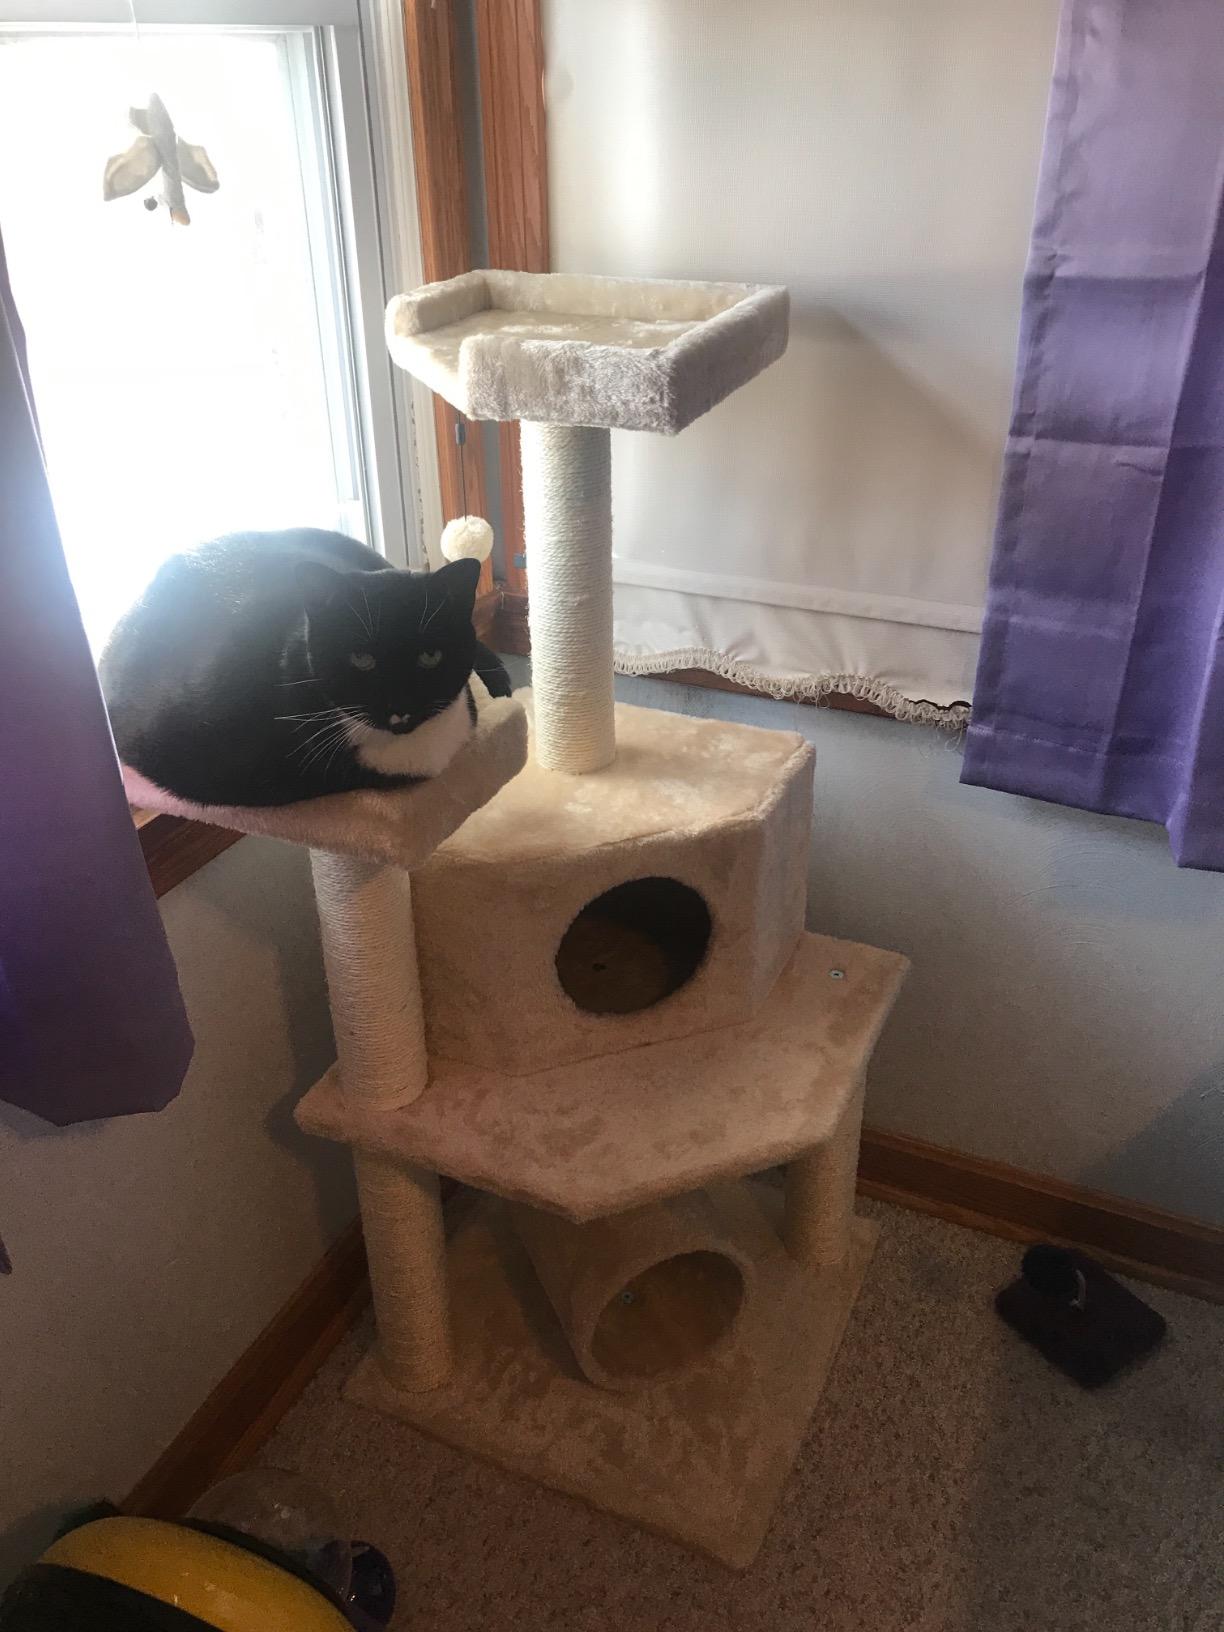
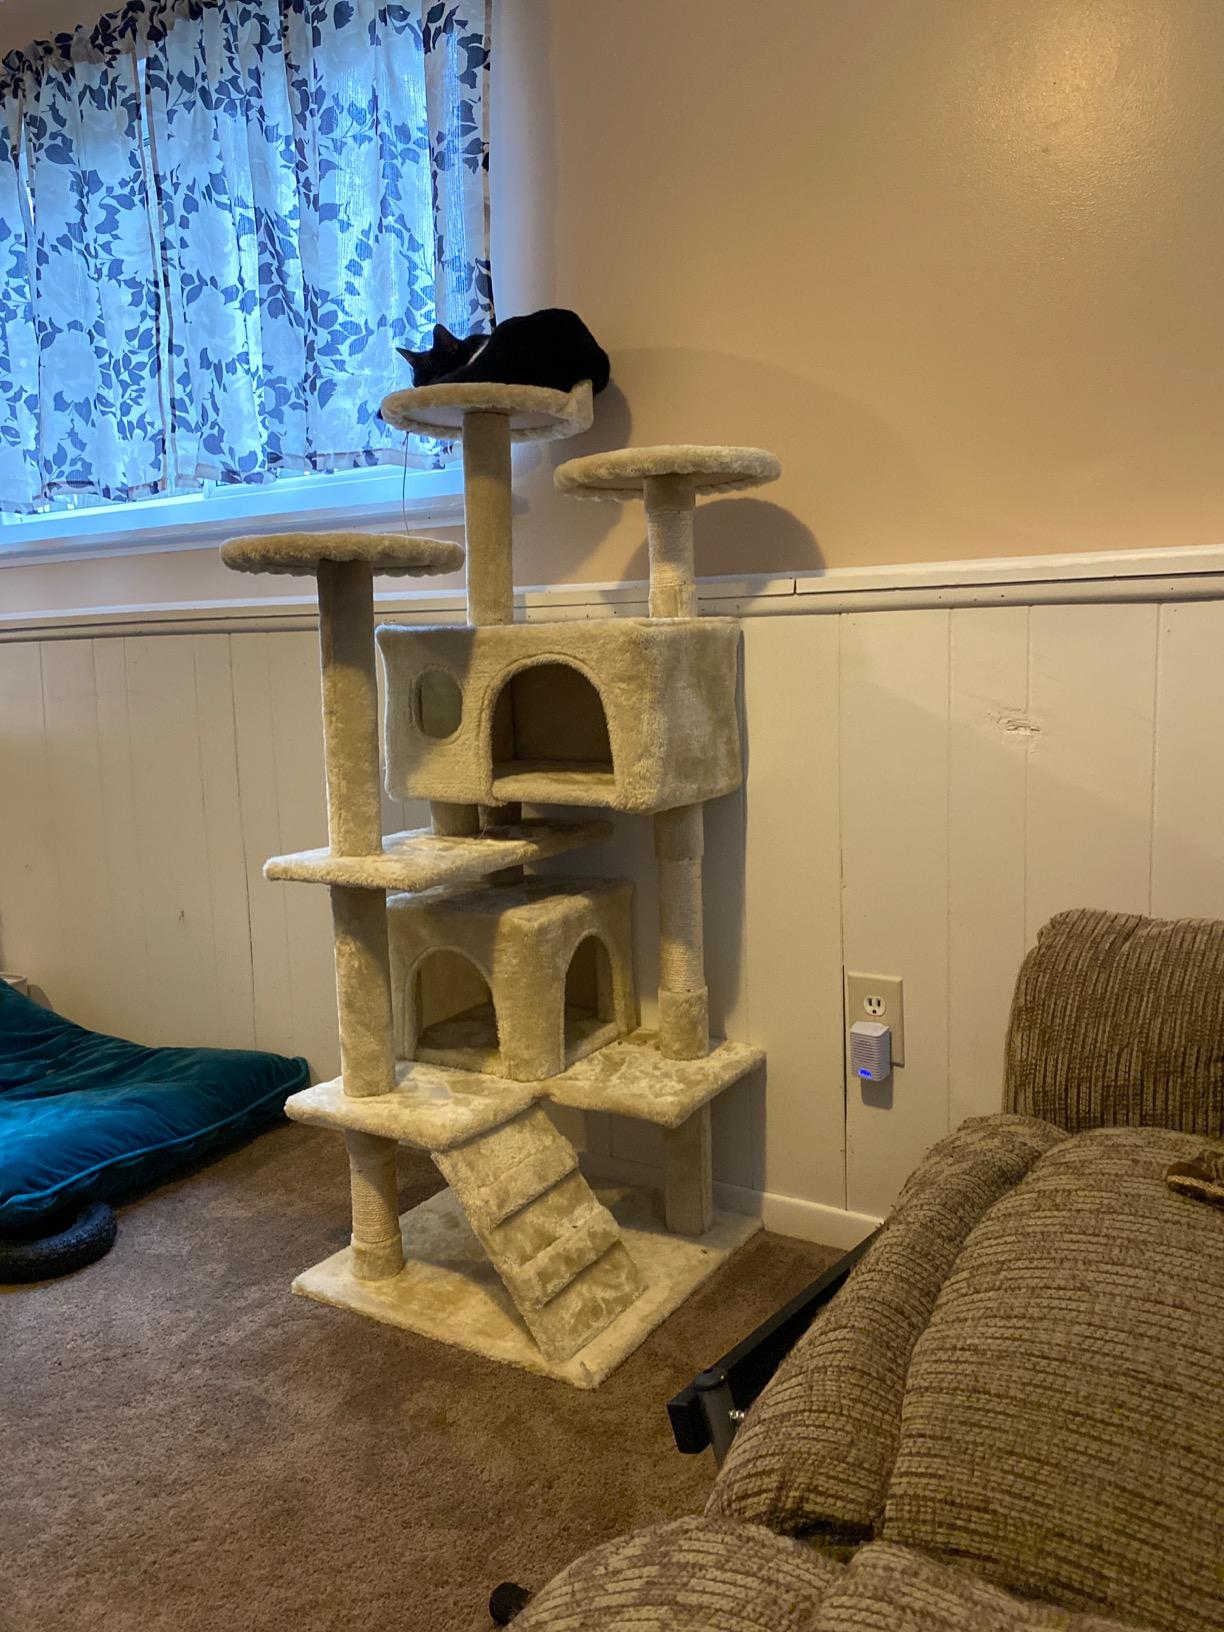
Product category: items_cat tree
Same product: no